Ski area

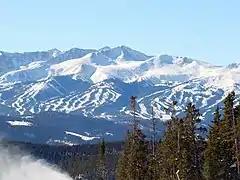
View of Breckenridge ski area (USA)

A ski area is the terrain and supporting infrastructure where skiing and other snow sports take place. Such sports include alpine and cross-country skiing, snow boarding, tubing, sledding, etc. Ski areas may stand alone or be part of a ski resort.